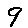
Label: 9